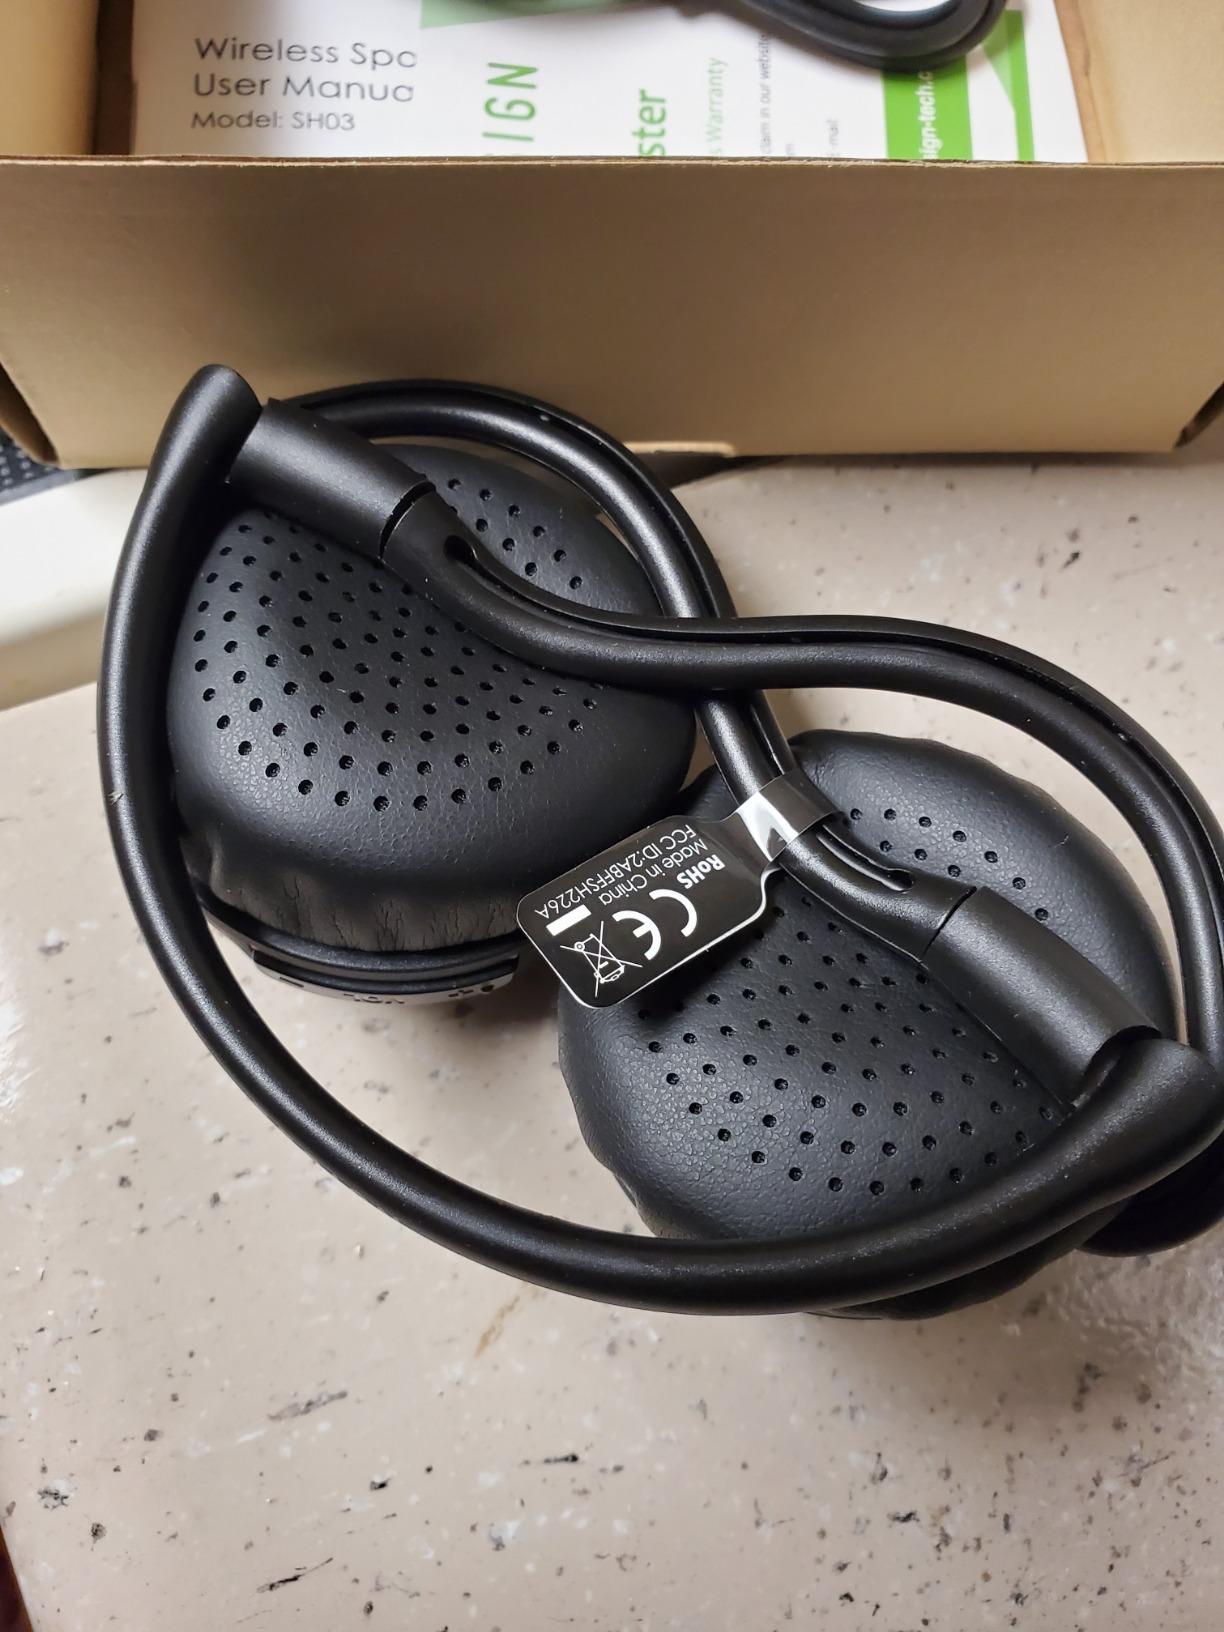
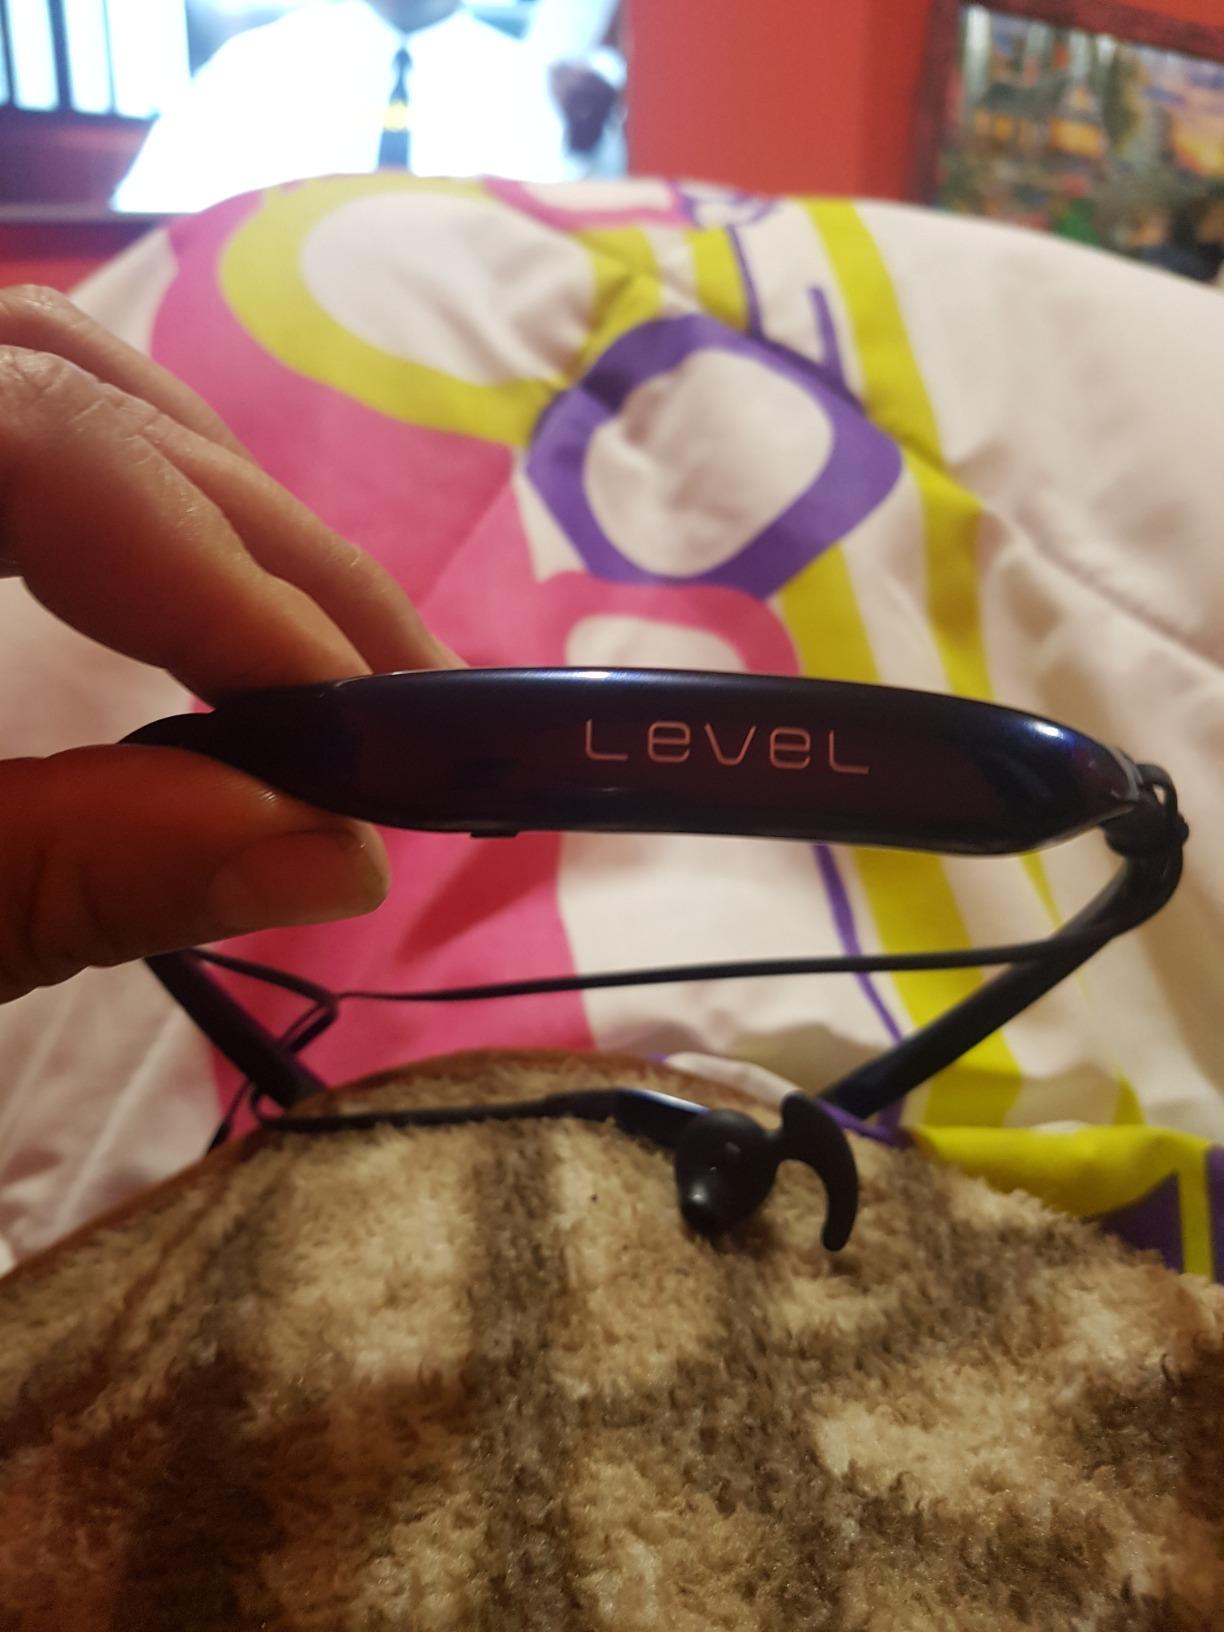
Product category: headphones
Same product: no